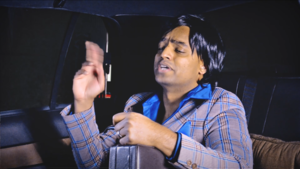
Roundabout est un jeu vidéo de course développé et édité par No Goblin LLC, sorti en 2014 sur Windows, Mac, Linux, PlayStation 4 et Xbox One.